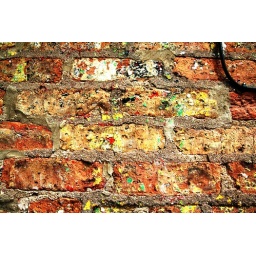
Wall of brick building in Lombard, Illionois near train station. Evidence of many coats of paint. IMG_2462